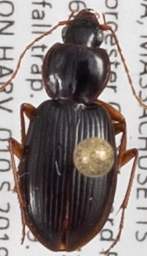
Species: Synuchus impunctatus
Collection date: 2019-08-13
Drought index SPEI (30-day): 0.39
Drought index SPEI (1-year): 1.28
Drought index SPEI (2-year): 2.09